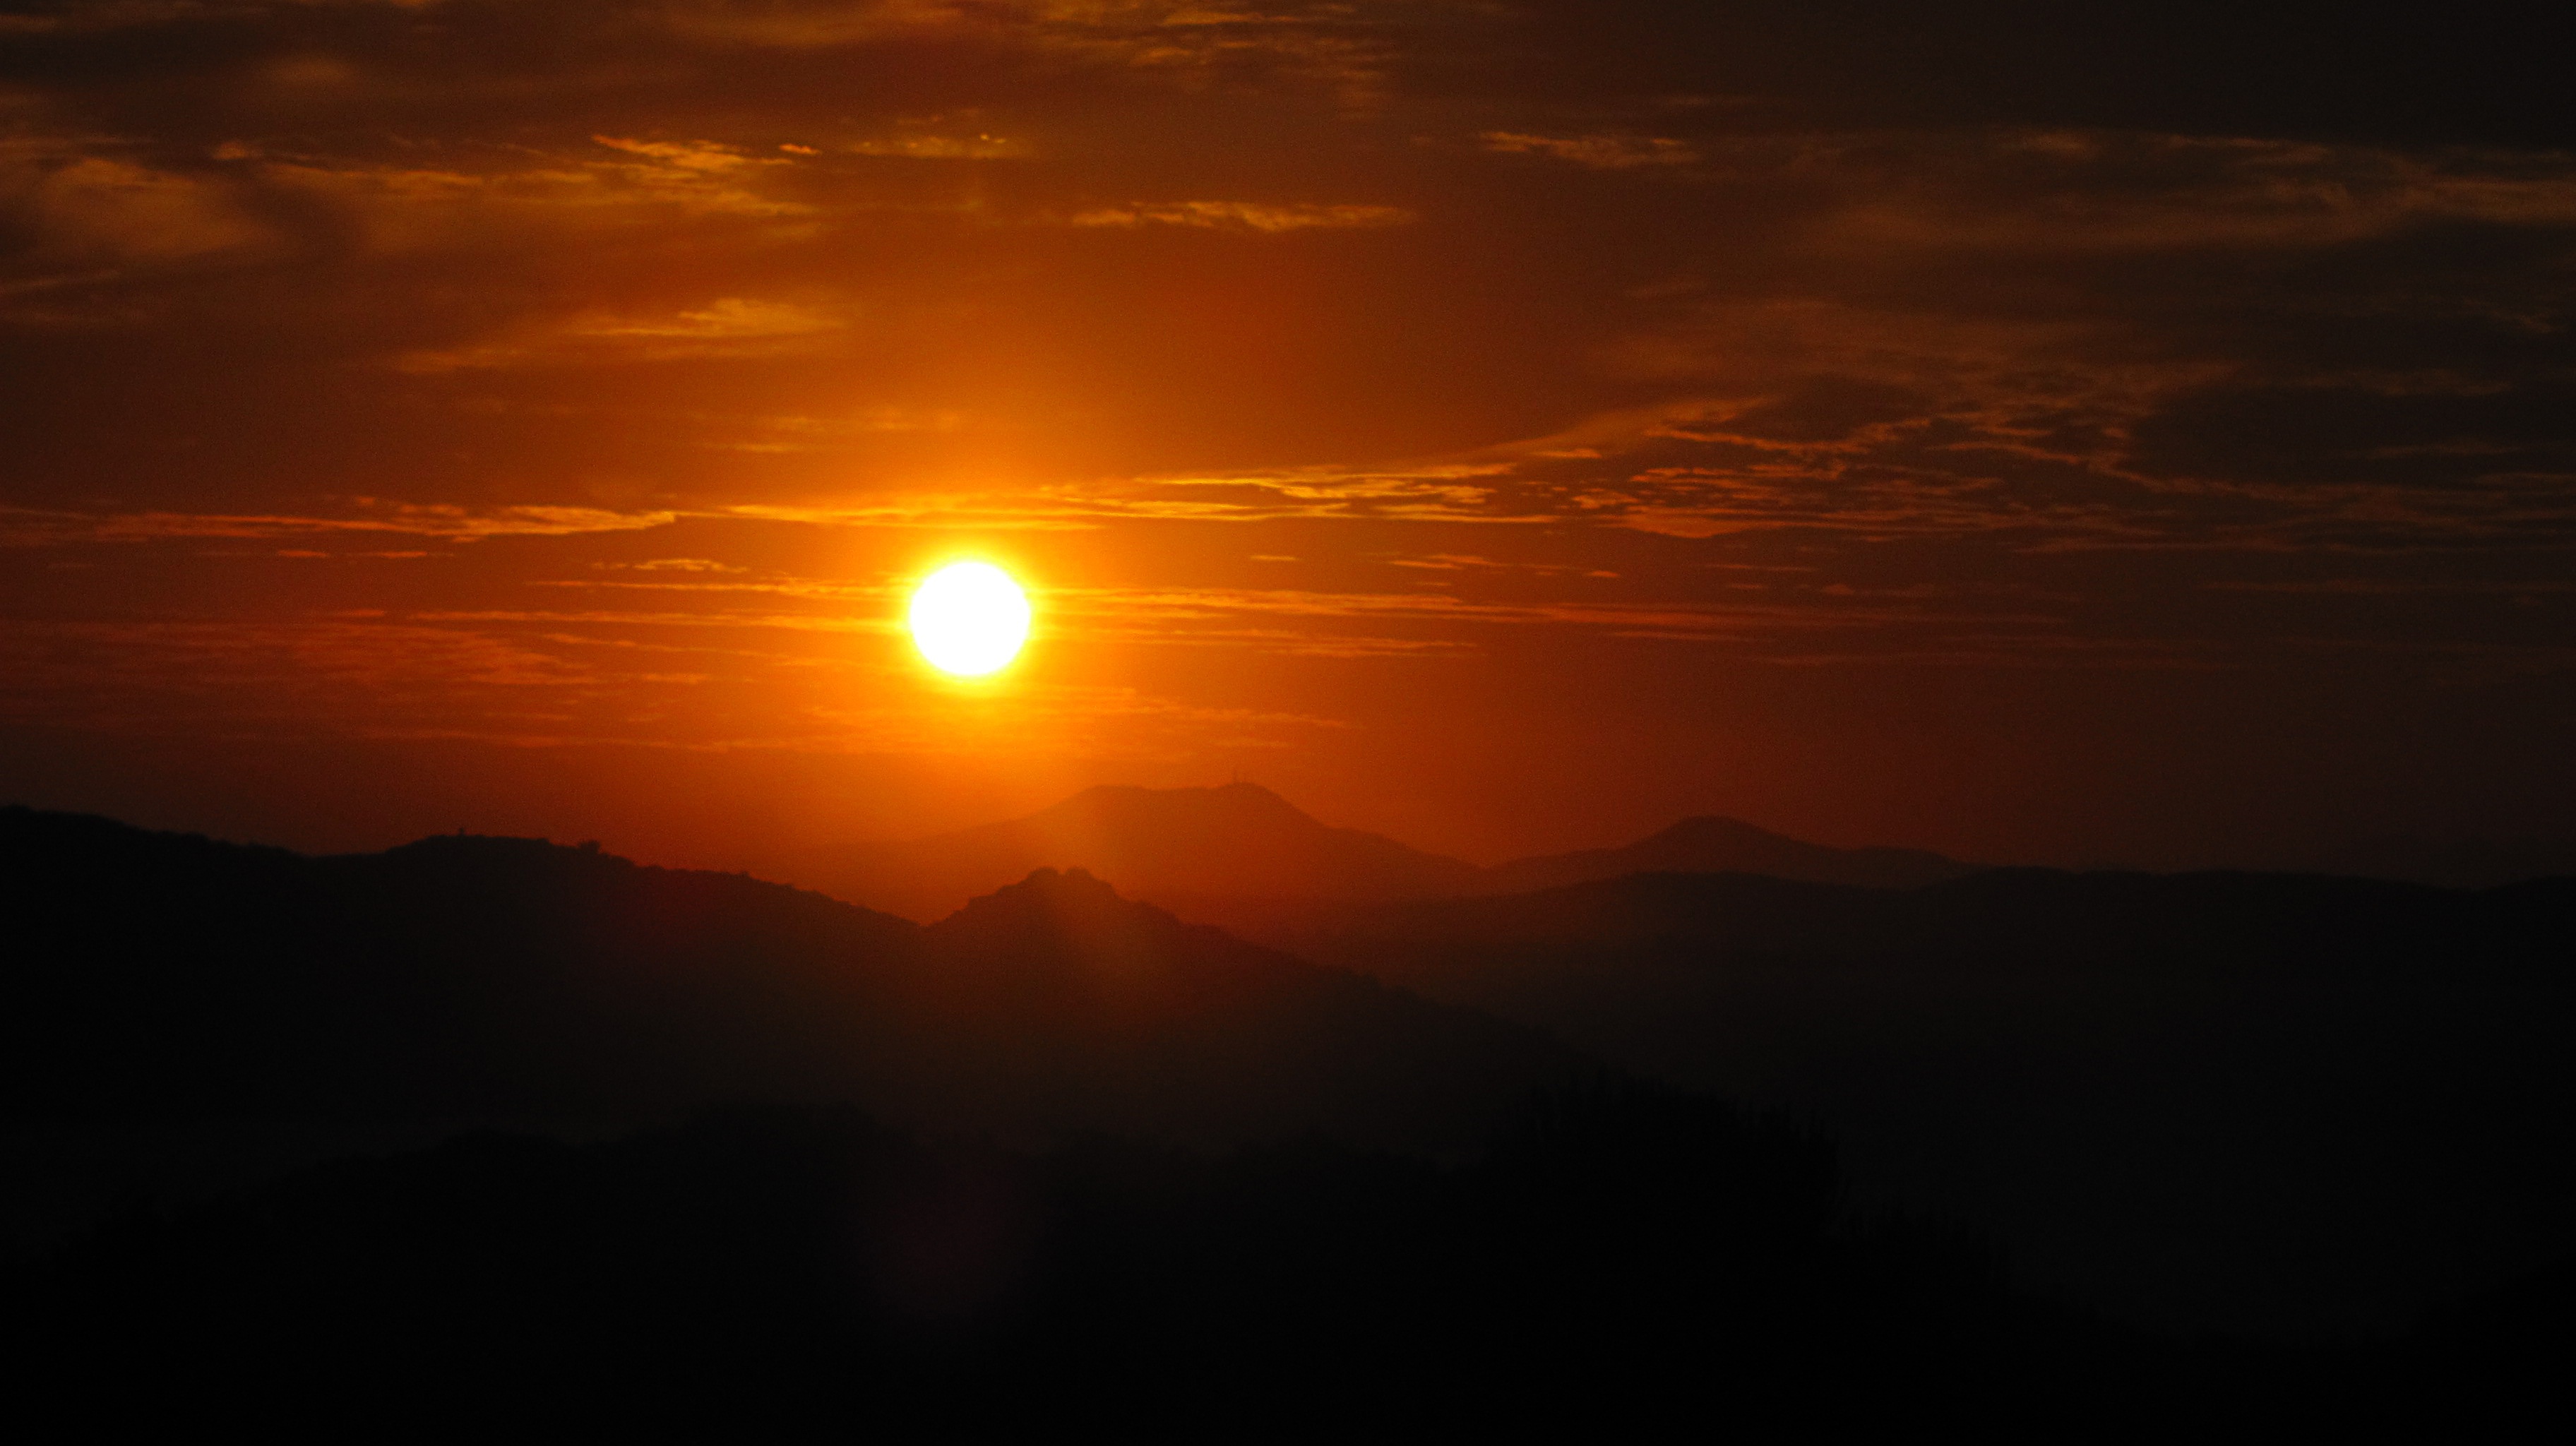
horizon, mountain, cloud, sky, sun, sunrise, sunset, sunlight, morning, dawn, atmosphere, summer, dusk, evening, twilight, sol, brazil, afterglow, rays of sunshine, buzios, atmospheric phenomenon, red sky at morning